Second Rockingham ministry

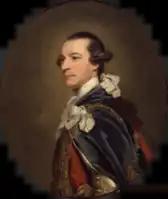
Rockingham (after Joshua Reynolds)

This is a list of the principal holders of government office during the second premiership of the Charles Watson-Wentworth, 2nd Marquess of Rockingham for four months in 1782.